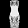
Label: Dress